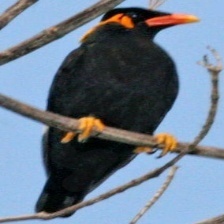
Species: ENGGANO MYNA
Scientific name: GRACULA ENGANENSIS